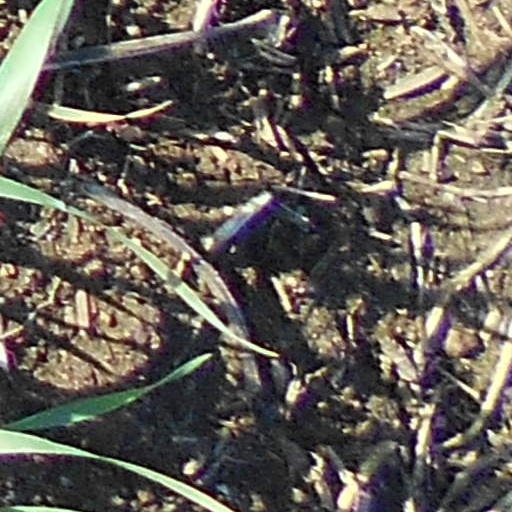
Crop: wheat